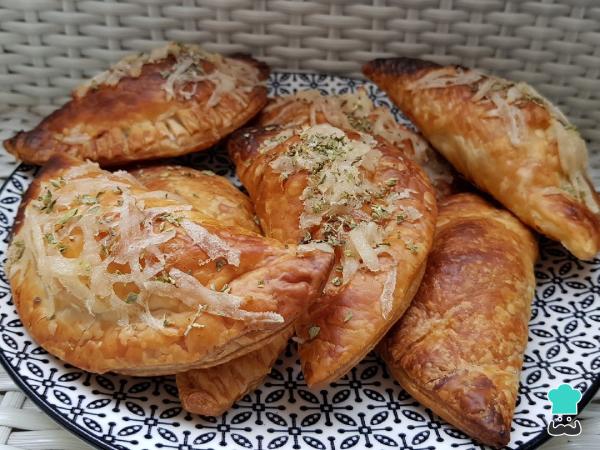
Deja que se enfríen un poco y ya podrás probar tus empanadas de champiñones  veganas. ¡Son una delicia!Te aseguramos que no quedará en el plato ninguna de estas empanadillas al horno de champiñones y queso vegano una vez las sirvas. Aprovecha y encuentra en mi blog Vegspiration muchos más aperitivos o entrantes veganos.